Alfa Romeo MiTo

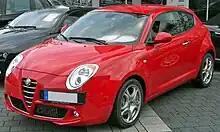
2008 model

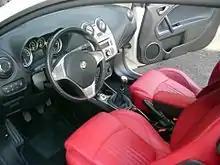
Interior

In 2010, a new transmission for the MiTo—the six-speed TCT dual-clutch transmission—was unveiled at the 2010 Geneva Motor Show. Produced by Fiat Powertrain Technologies (FPT) in Verrone, it has a Magneti Marelli control system integrating a BorgWarner hydraulic actuation module into its own power and transmission control units. It can handle torque inputs of up to . Also unveiled at Geneva that year was "Blue&Me–TomTom", a new Blue&Me infotainment system with integrated TomTom navigation.